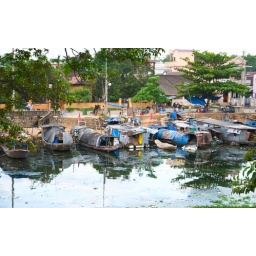
Boats parking in Huong (perfume) river in Hue city, Vietnam. People living in these boats as their house.